Christ Church, Mhow

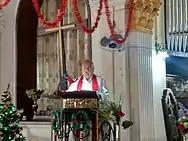
Maj Samuel Paul (Retd), Presbyter of the Christ Church, Mhow delivers a Sunday Sermon.

The construction of the Church happened at the same time as that of the Mhow Fort. However, the Church took two years longer – being completed and consecrated in 1823. The central portion of the Church was initially constructed with a temporary structure. The Northern and Southern wings of the building were added subsequently. The expansion was carried out by British Army units stationed at Mhow, as they felt the space inside was inadequate to accommodate the congregation. In its final state, the Church was capable of housing one Infantry Battalion. Windows were installed on the Northern and Southern wings in 1877. It was at this time that Rifle Holders were installed on the pews of the Church, as a result of the experience of the Indian Rebellion of 1857. The Church was shifted to the Prayer House of the 17th Lancers in 1878, while the canvas roof was being replaced with a wooden structure and tiles, which remain intact to this day.